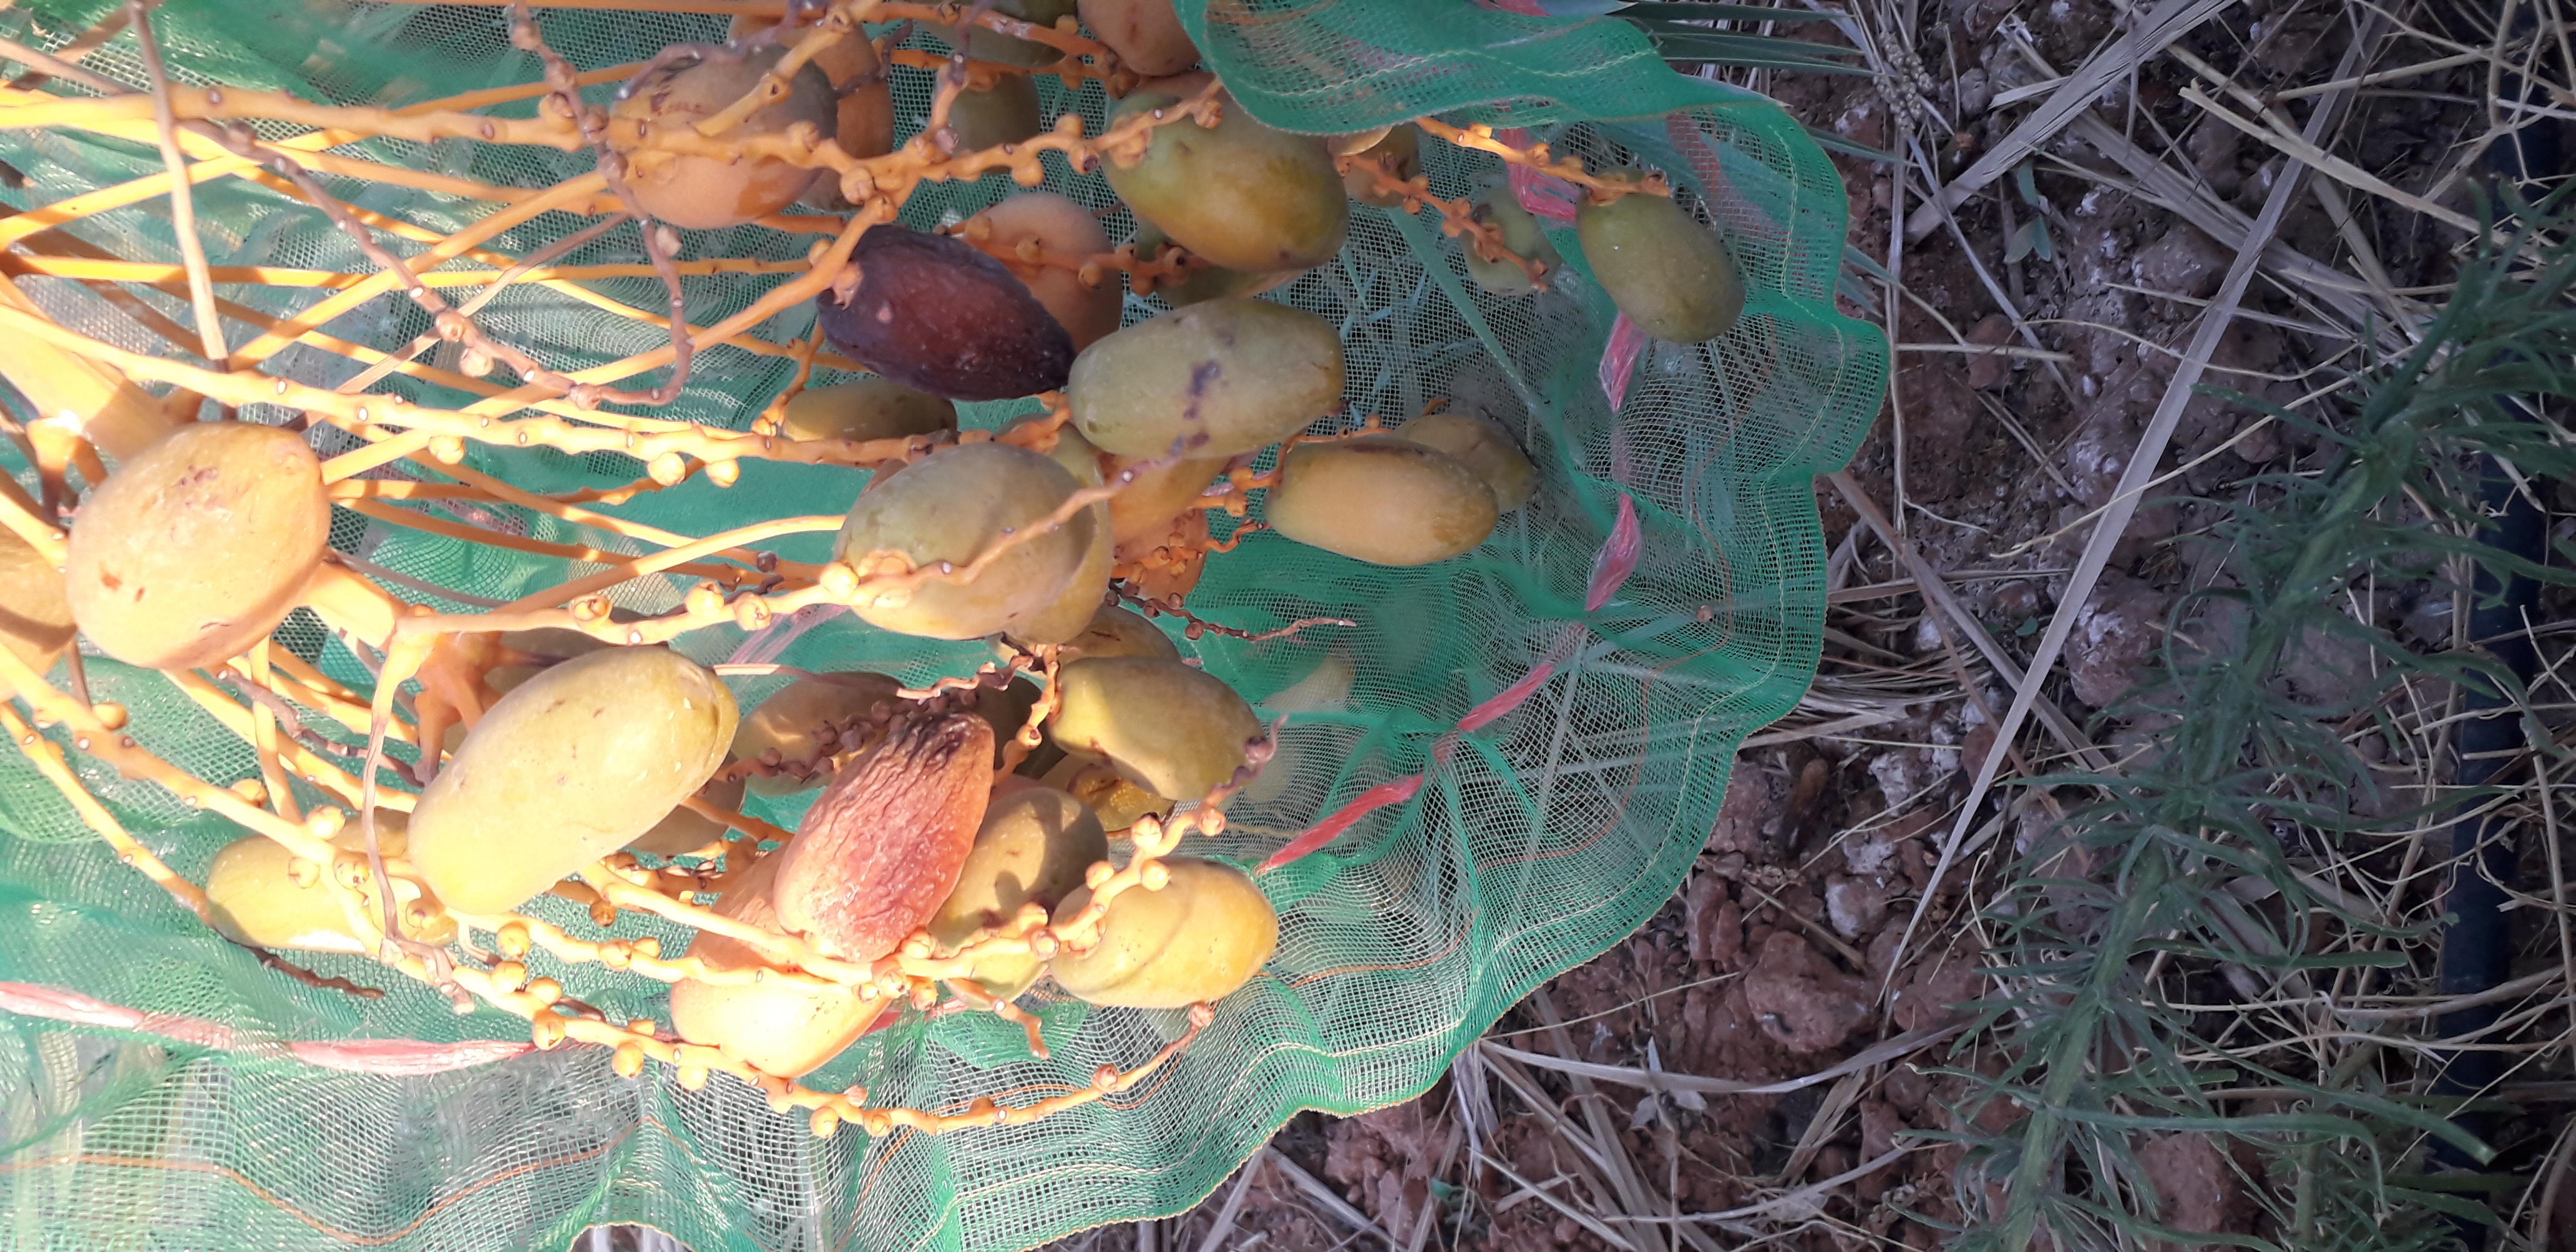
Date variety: Boumajhoul